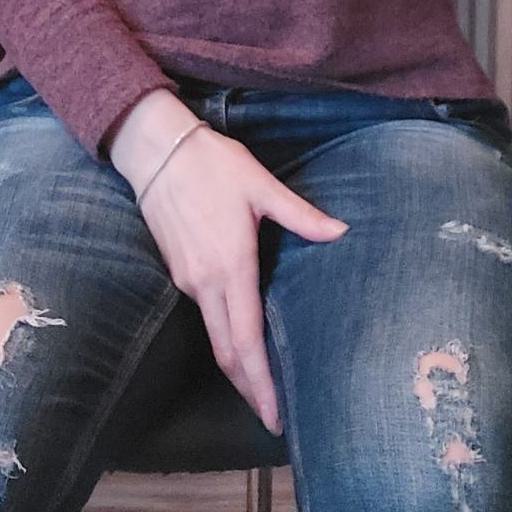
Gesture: no_gesture